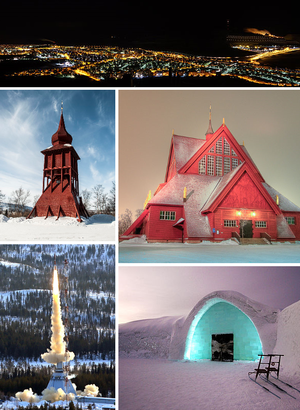
Kiruna est une ville de 18 154 habitants en Laponie suédoise et le chef-lieu de la commune de Kiruna, siège du Parlement saami de Suède.